Hanover County Municipal Airport

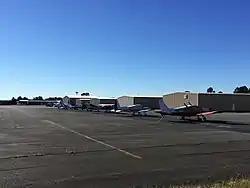
Planes and buildings at the Hanover County Municipal Airport, 2018

Hanover County Municipal Airport is a public airport located 14 miles (22 km) north of the central business district of Richmond, Virginia, and south of Ashland, Virginia, United States. It is owned by Hanover County in Virginia.